2012 Geelong Football Club season

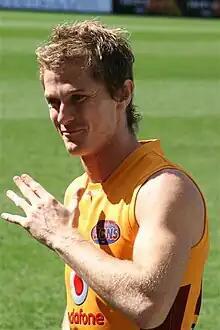
Geelong's VFL captain and former AFL player for the Brisbane Lions, Troy Selwood.

The 2012 VFL squad was named on 13 March 2012 and consists of 21 players, nine of whom were retained from the prior season. Senior and rookie-listed players for Geelong's AFL team are also eligible for selection in VFL matches. Additionally, potential father–son draftee Jordon Bourke (son of Damian) was granted special permission by the AFL to play two games for Geelong's VFL team in rounds 18 and 19.